Henry (bishop of Finland)

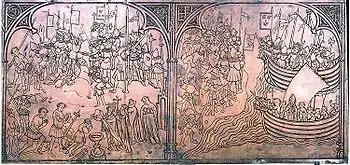
Henry's (empty) sarcophagus in the church of Nousiainen with depictions of the crusade.

The first mention of a bishop in Finland is from a papal letter in 1209. It was sent to Archbishop Anders of Lund by Pope Innocent III as a reply to the Archbishop's earlier letter which has not survived. According to the Archbishop, the Bishop of the newly established church in Finland was dead, apparently from natural causes since his passing away is mentioned to have been "lawful", and the see had been vacant for some time. The Archbishop had complained to the Pope how difficult it was to get anyone to be a bishop in Finland and planned to appoint someone without formal adequacy, who was already working in Finland. The Pope approved of Archbishop's suggestion without questioning his opinions. It is noteworthy that the Archbishop of Uppsala, Valerius (1207–1219/1224), was also in Denmark at the time, temporarily exiled from Sweden after having allied with the deposed King Sverker, yet another exile in Denmark.